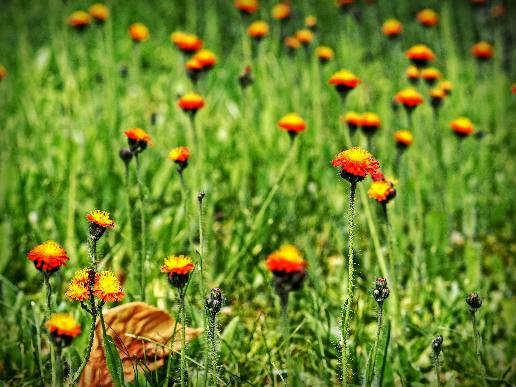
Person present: No